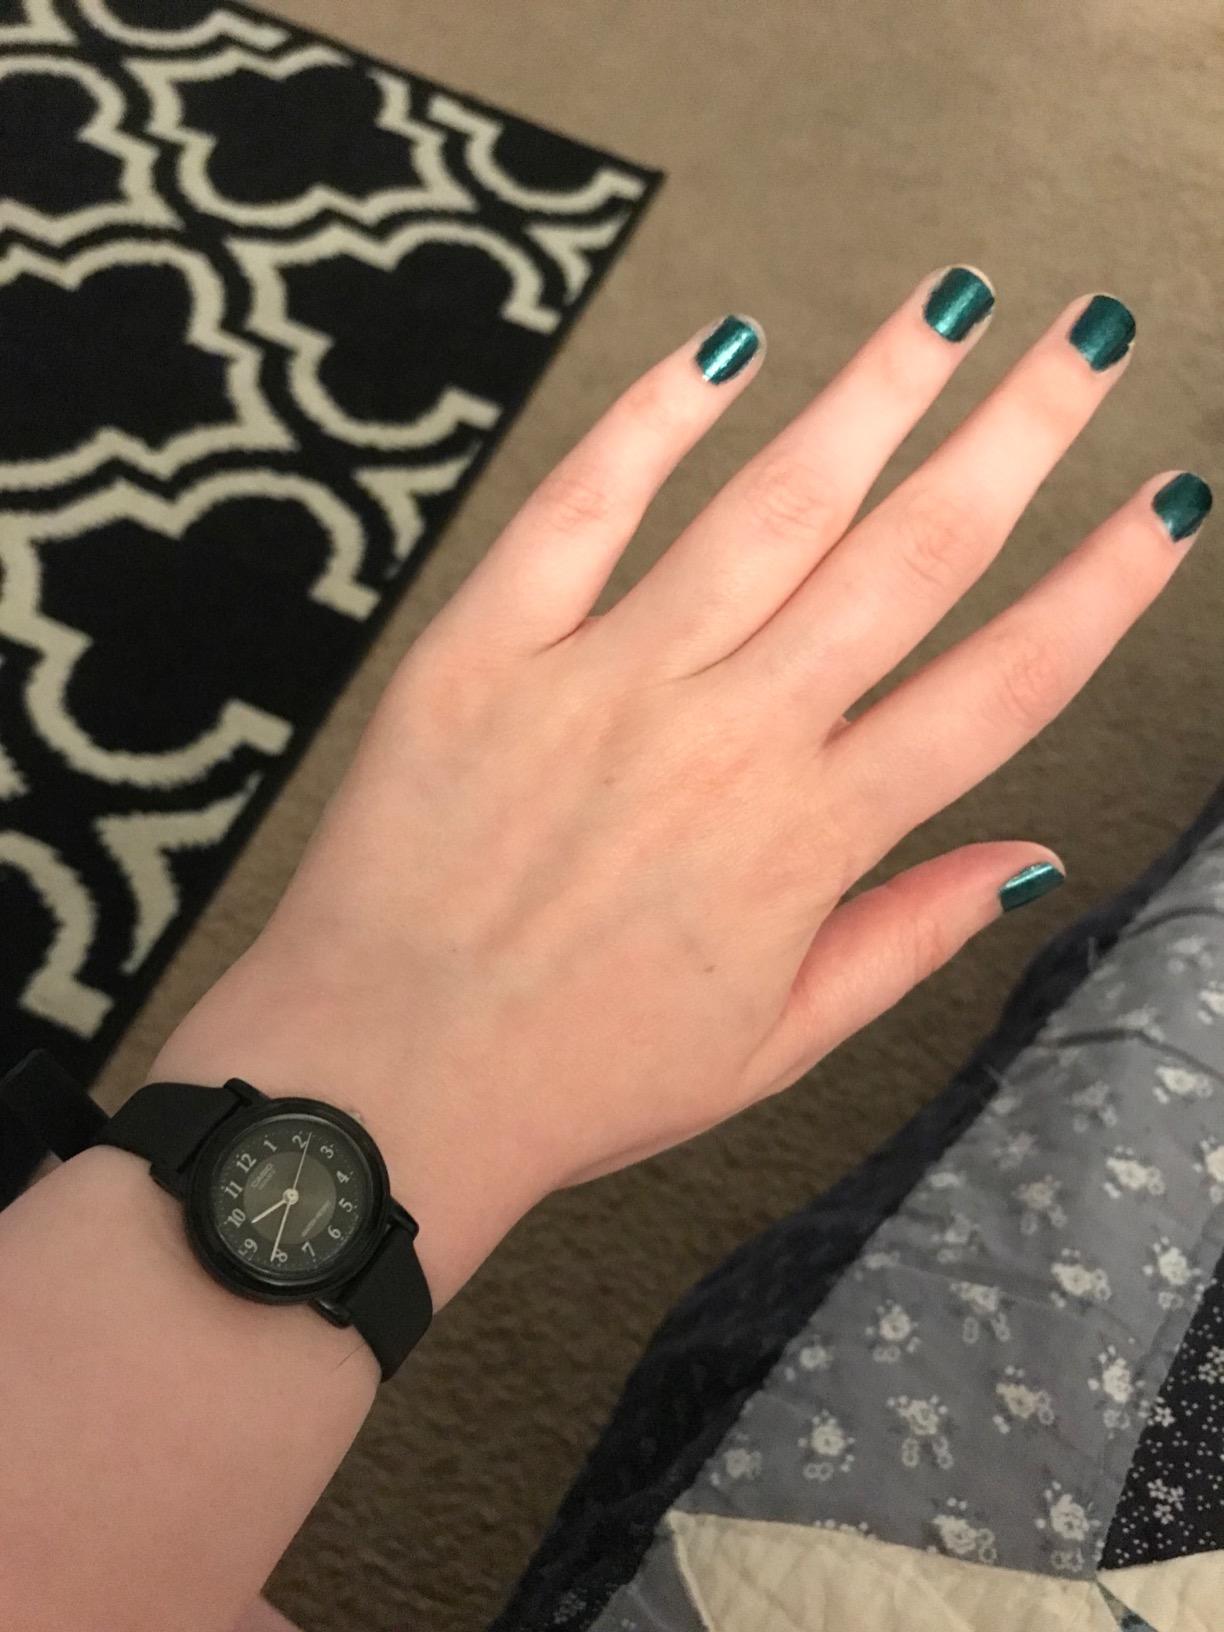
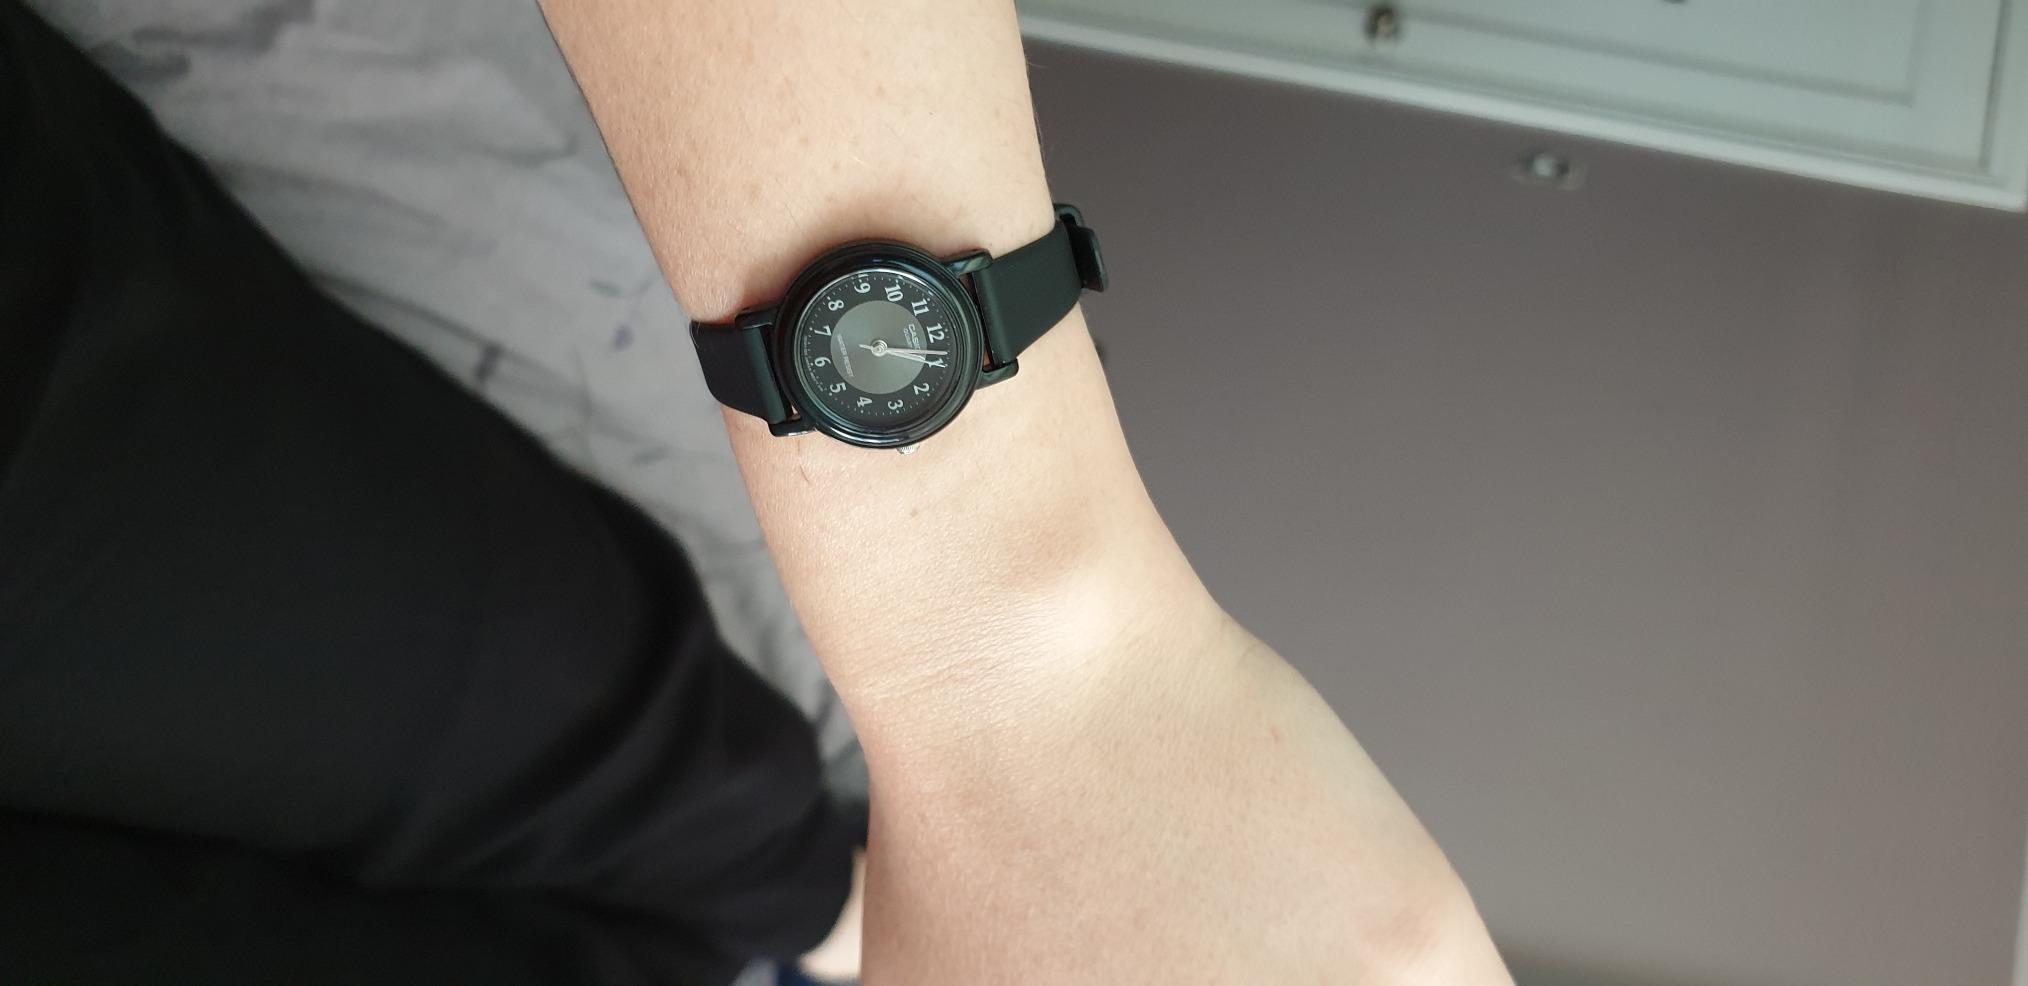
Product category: accessories_watch
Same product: yes